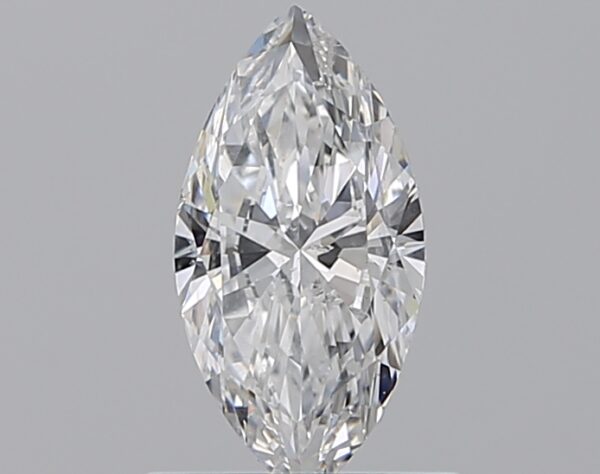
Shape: marquise
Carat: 0.7
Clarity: SI2
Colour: E
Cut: EX
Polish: EX
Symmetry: VG
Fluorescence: N
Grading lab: GIA
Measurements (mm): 9.32 x 4.72 x 2.75